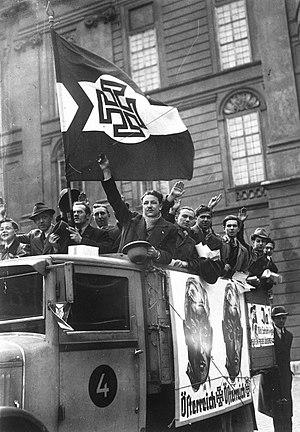
L’Anschluss /ˈʔanʃlʊs/ ou Anschluß est un terme allemand qui désigne l'annexion de l'Autriche par l'Allemagne nazie.